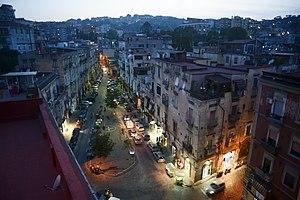
Le Ponte della Sanità est un pont qui enjambe le quartier de La Sanità à Naples. Son nom officiel est Ponte Maddalena Cerasuolo, pour honorer Cerasuolo, ouvrière antifasciste qui participa activement à l'insurrection populaire napolitaine contre l'armée allemande en 1943.
Rione Sanità est un quartier de Naples, faisant partie du quartier Stella. Il est situé au nord du centre historique de Naples, à côté de la colline de Capodimonte.